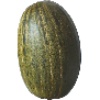
Label: Melon Piel de Sapo 1